Wesley Johnson (American football)

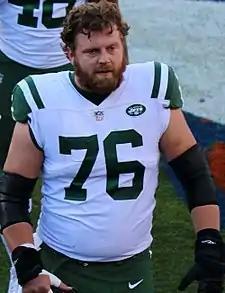
Johnson with the New York Jets in 2017

Wesley Vadnais Johnson (born January 9, 1991) is an American former professional football center. He was selected by the Pittsburgh Steelers in the fifth round of the 2014 NFL draft. He played college football at Vanderbilt.